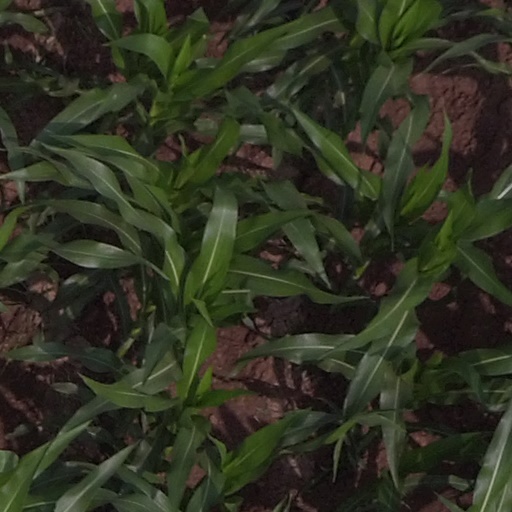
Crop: maize; corn